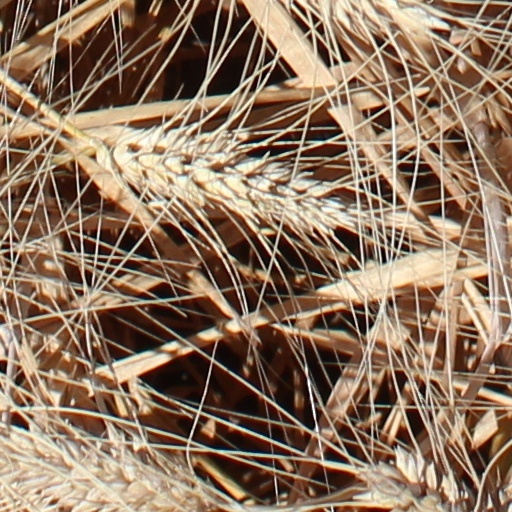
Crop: wheat